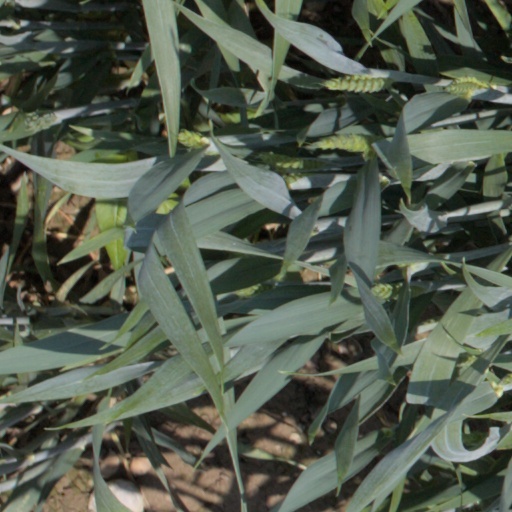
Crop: wheat